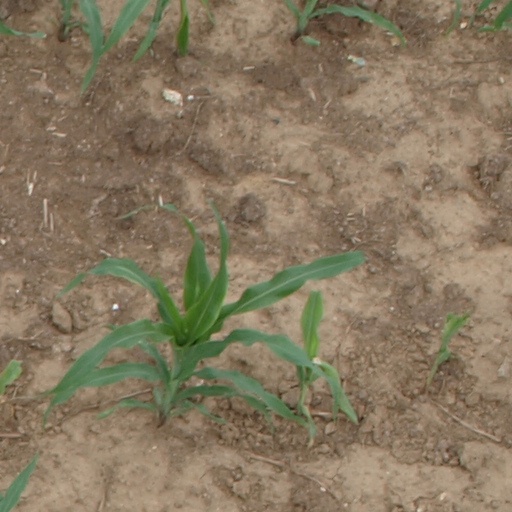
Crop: maize; corn